James Cousins (footballer)

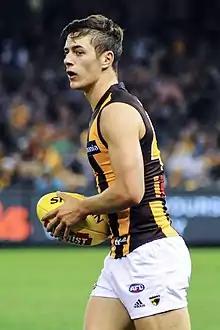
Cousins playing for Hawthorn in April 2018

James Cousins (born 19 March 1998) is a professional Australian rules footballer who most recently played for the Hawthorn Football Club in the Australian Football League. James was born in small country town of Mansfield, Victoria.